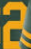
Number: 2